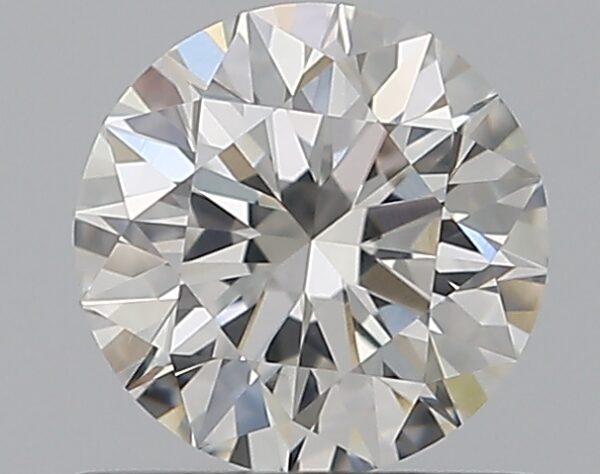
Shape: round
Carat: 0.63
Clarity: VS2
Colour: G
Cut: EX
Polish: EX
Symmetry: EX
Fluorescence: N
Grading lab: GIA
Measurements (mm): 5.45 x 5.48 x 3.43